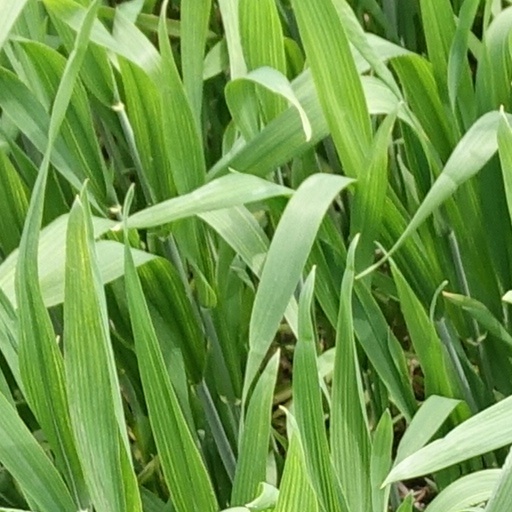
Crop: wheat